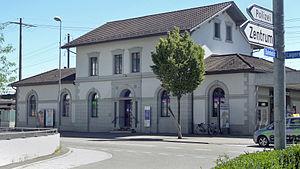
Bâtiment de la gare en Weinfelden, Suisse.